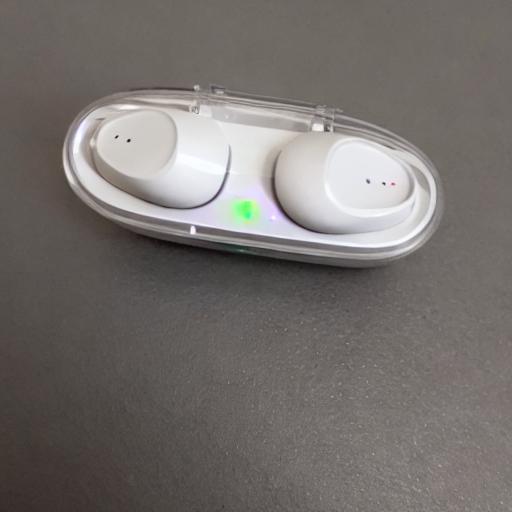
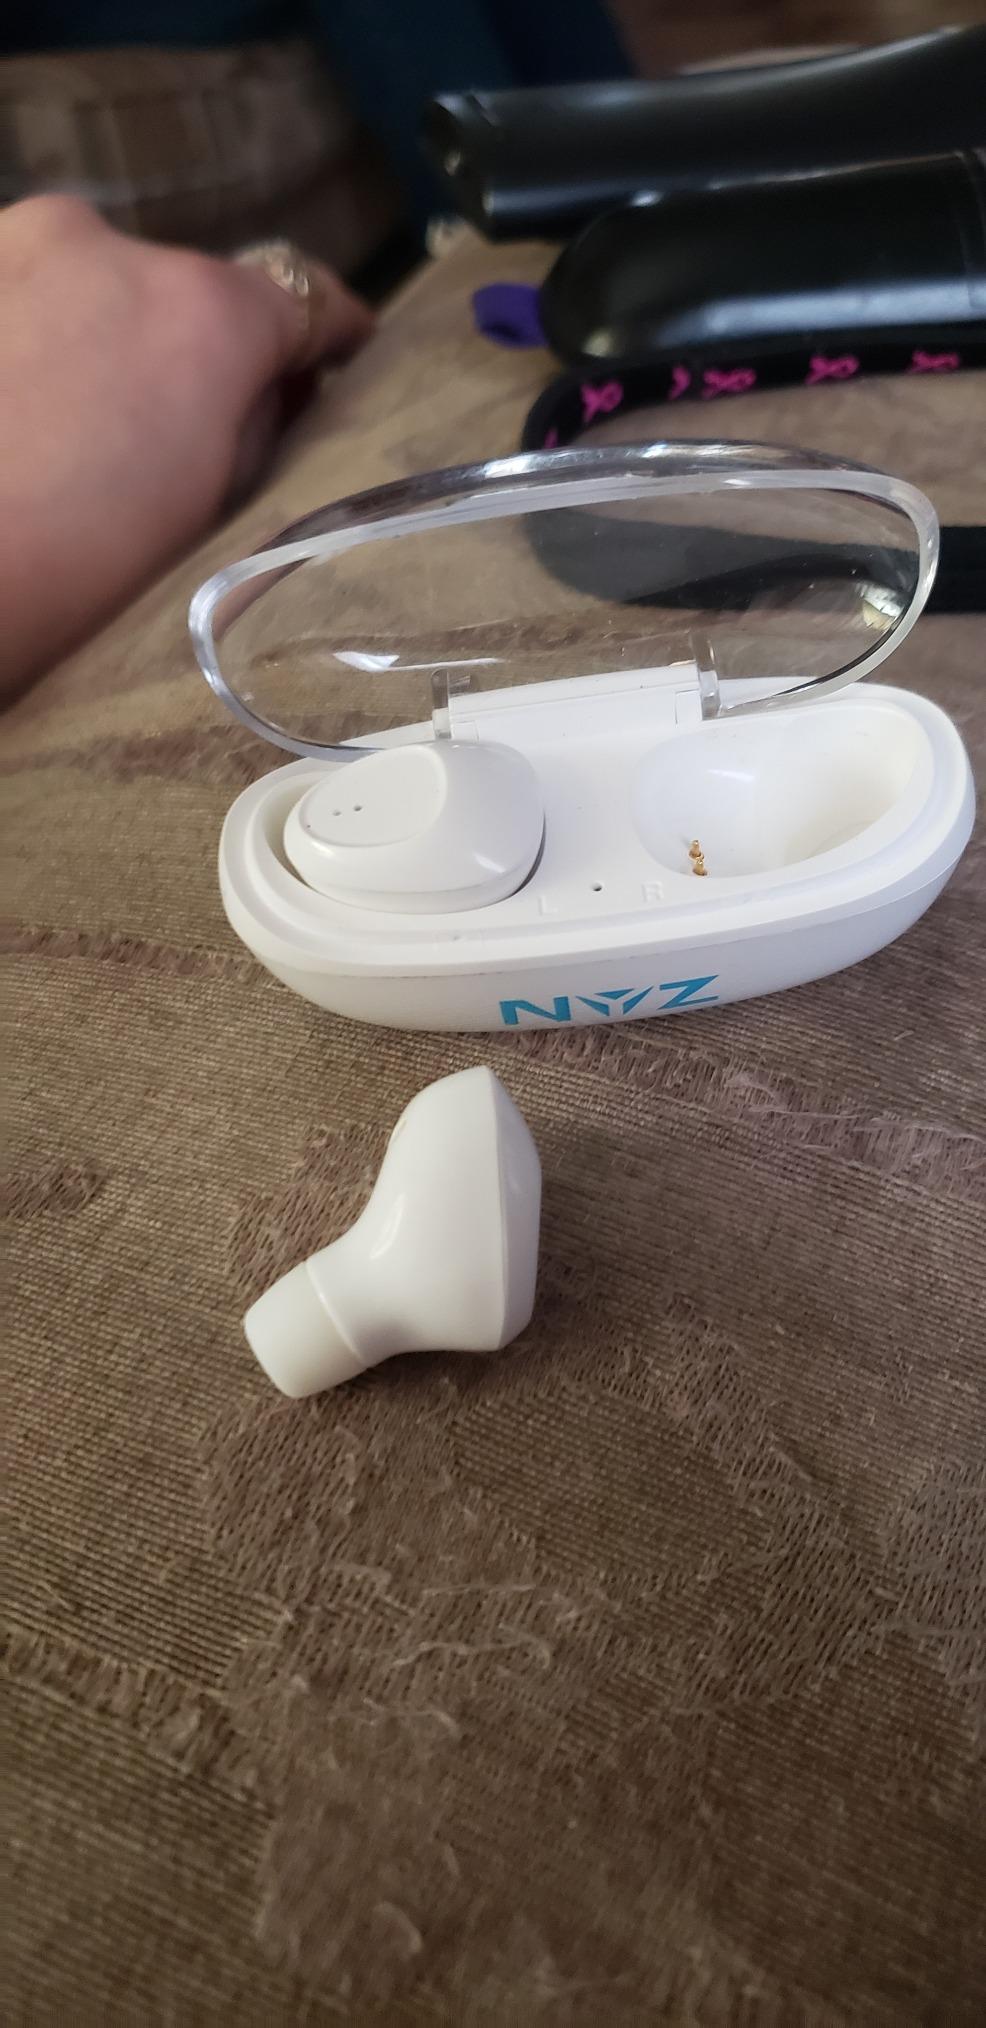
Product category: earbuds
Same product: no